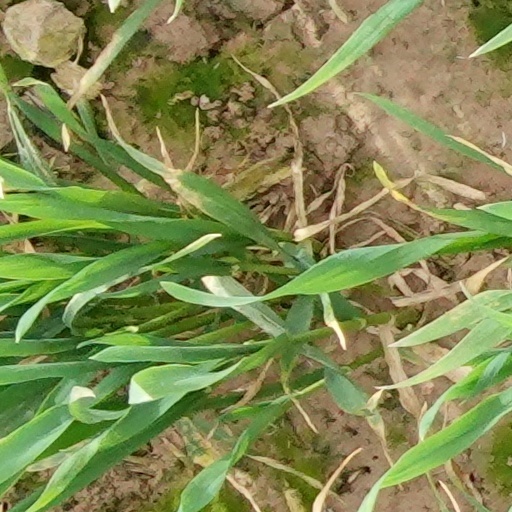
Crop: wheat